List of works by Robert A.M. Stern

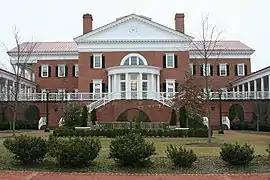
Darden School of Business

Major projects of Robert Stern and his architecture firm RAMSA include: